Jack Lelivelt

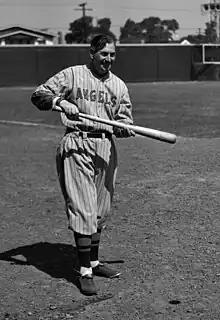
Lelivelt with the Los Angeles Angels

John Frank Lelivelt (November 14, 1885 – January 20, 1941) was a Dutch-American professional baseball outfielder who played for the Washington Senators, New York Highlanders / Yankees and Cleveland Naps. While playing for the Rochester Hustlers, he set the International League record for the longest hitting streak with a 42-game hitting streak in . The record was broken by Brandon Watson in .